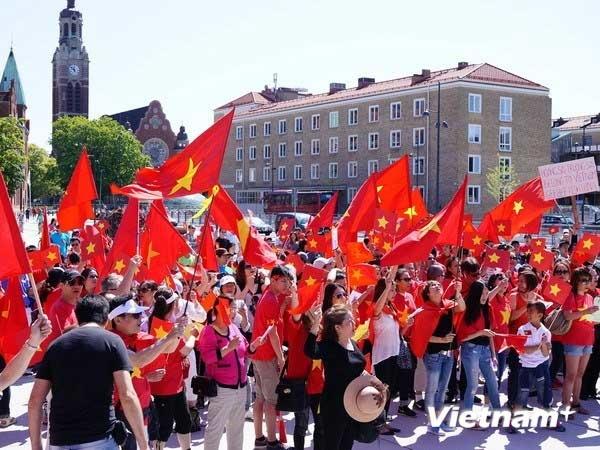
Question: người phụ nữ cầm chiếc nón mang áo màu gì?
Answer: người phụ nữ mang áo màu đen